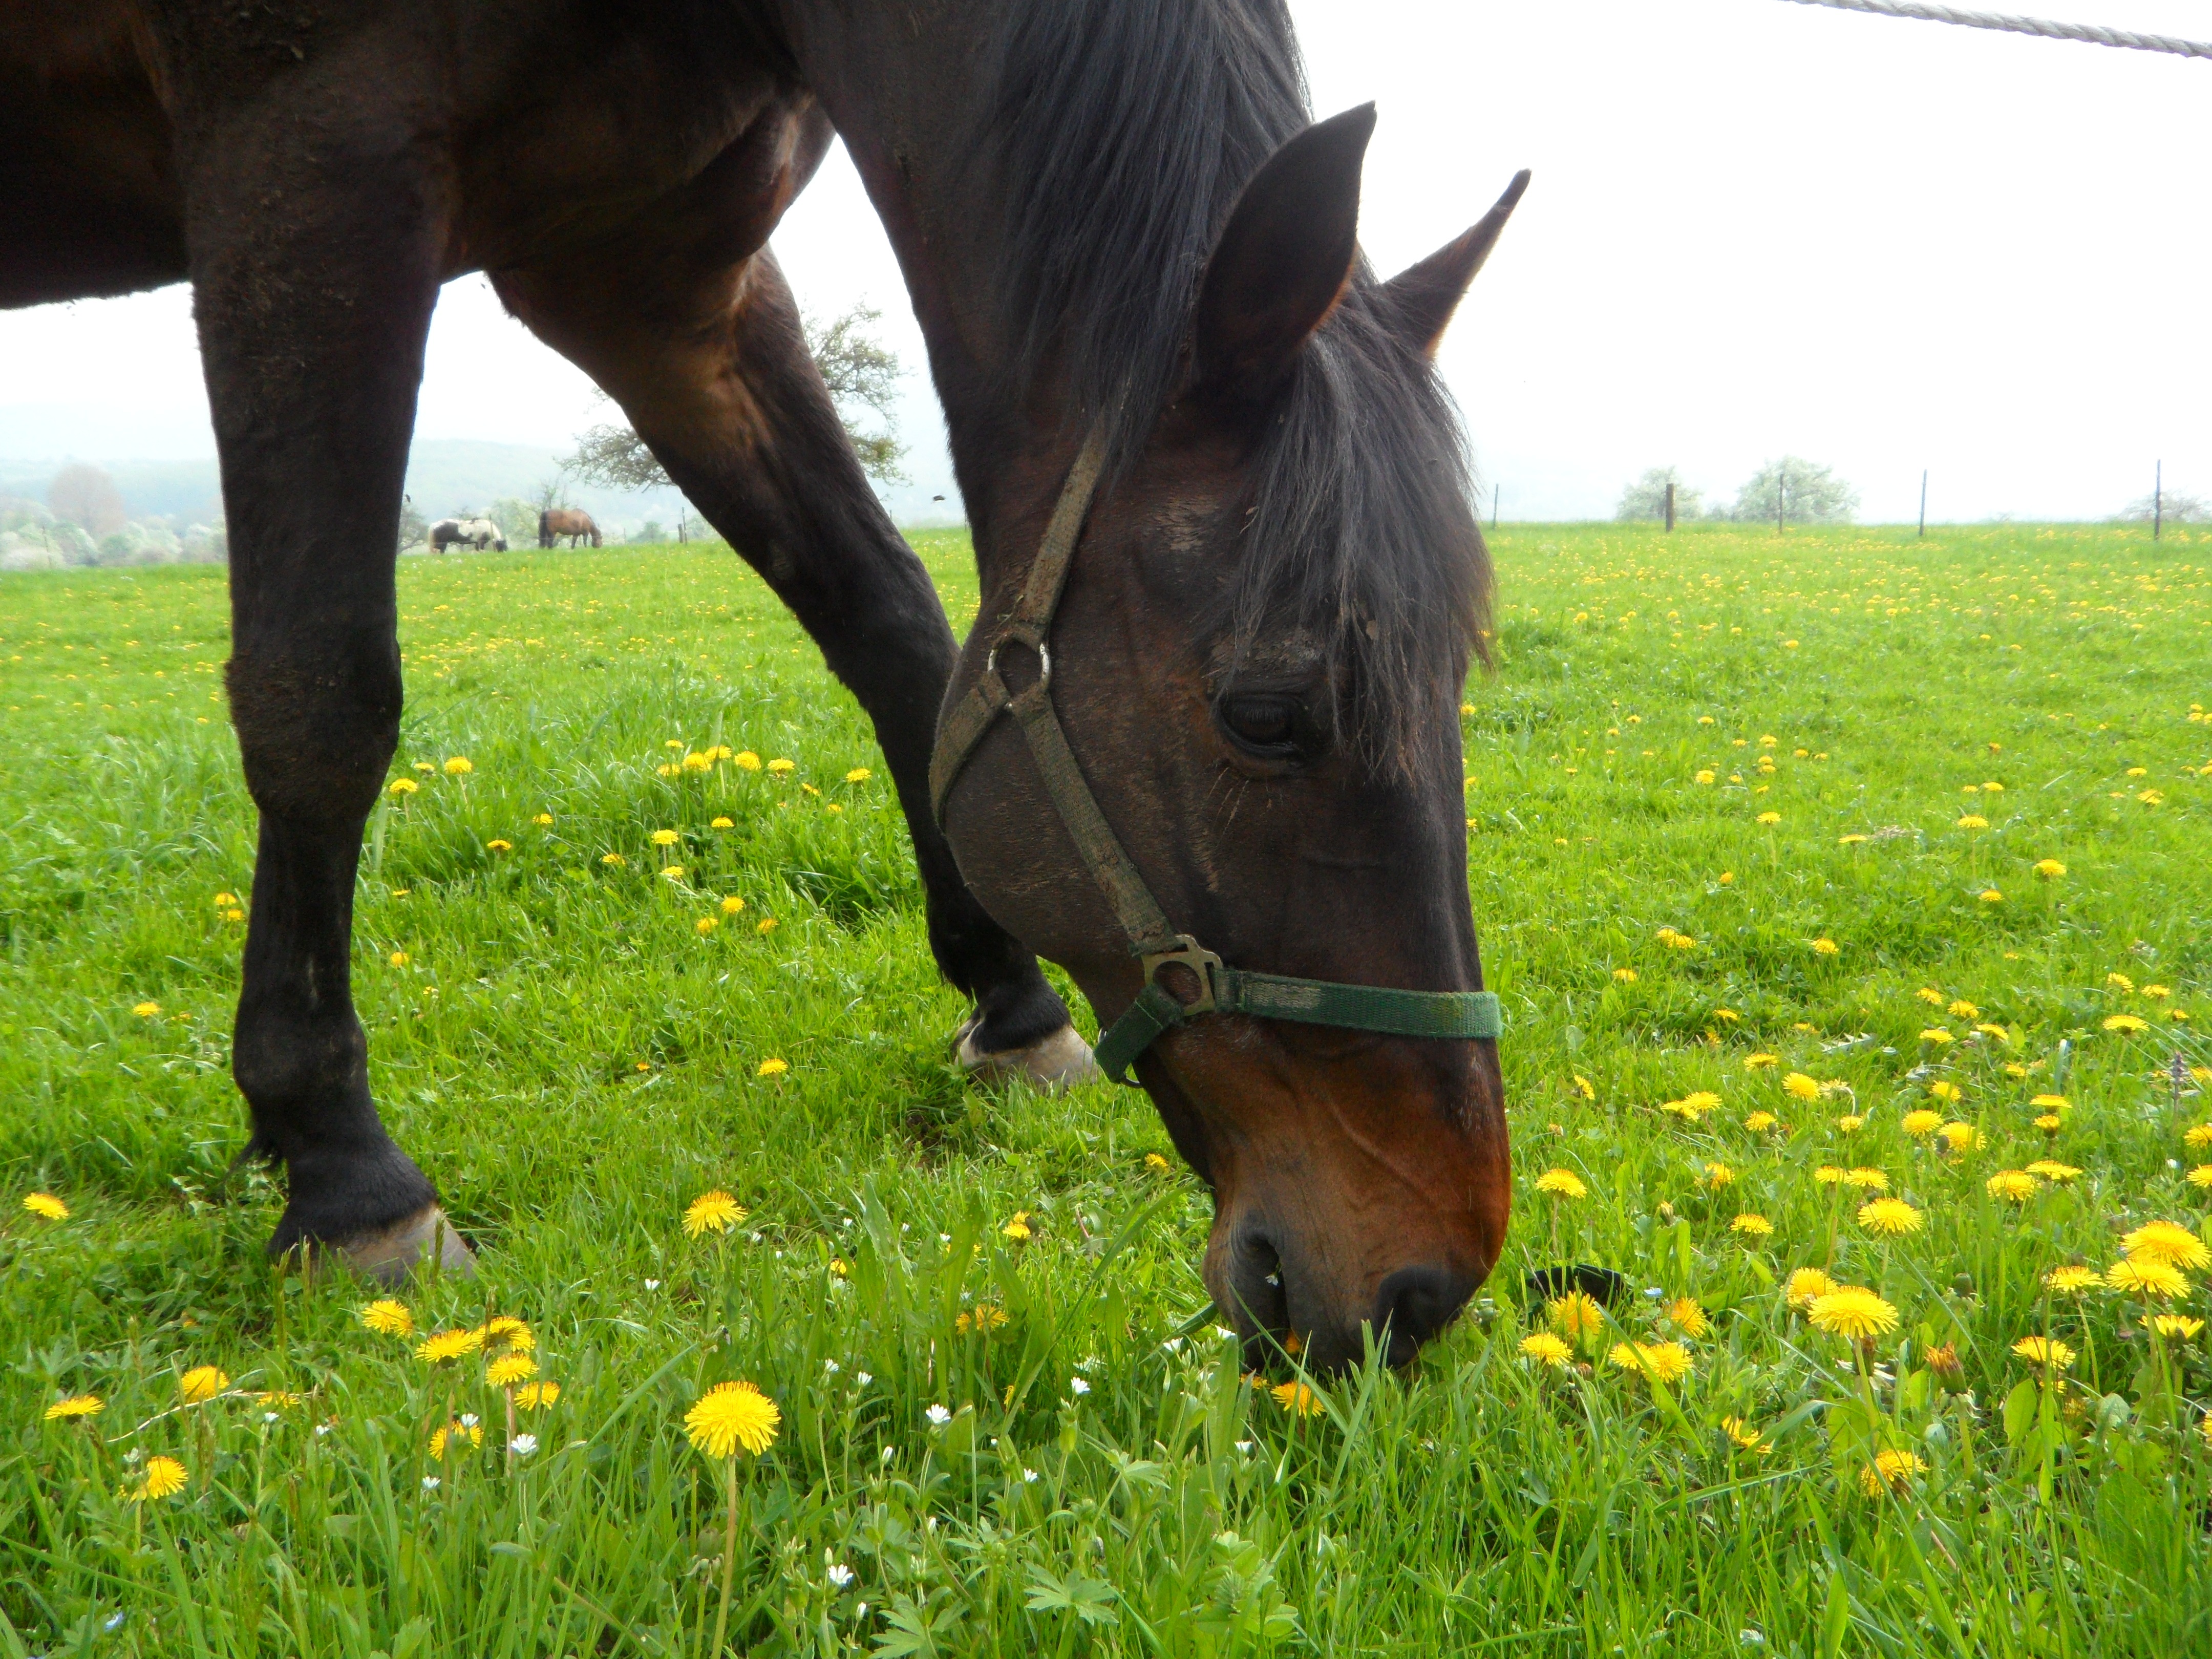
grass, field, farm, lawn, meadow, dandelion, prairie, flower, spring, pasture, grazing, horse, mammal, stallion, mane, eat, graze, grassland, mare, foal, horse head, flower meadow, rural area, pack animal, horse like mammal, mustang horse